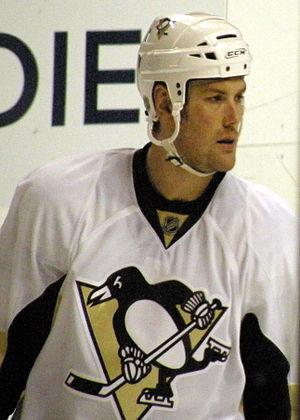
Harold Priestley Gill III est un joueur professionnel américain de hockey sur glace.